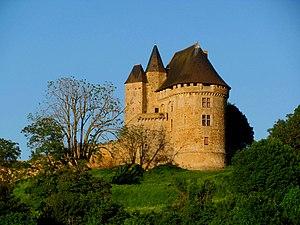
ballon
Cet article recense de manière non exhaustive les châteaux, maisons fortes, mottes castrales, situés dans le département français de la Sarthe. Il est fait état des inscriptions et classements au titre des monuments historiques. Ancien Comté du Maine
Cet article recense les monuments historiques français classés en 1923.
Le château de Ballon est situé sur Ballon, commune de Ballon-Saint Mars, dans le département de la Sarthe. Il a été une forteresse très importante durant une grande partie de la période médiévale. Son aspect actuel est caractéristique de la fin du XVᵉ siècle.
Connue pour son patrimoine automobile, la Sarthe a vu son rayonnement touristique se développer avec la mise en valeur de la Cité Plantagenêt depuis le courant des années 1990-2000 et son postulat à l'inscription au patrimoine mondial de l'humanité.